Nottingham direct line of the Midland Railway

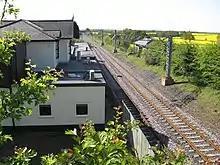
Old Dalby test track

The Research Department at Derby were keen to retain part of the route for testing novel rolling stock, particularly the future Advanced Passenger Train. Negotiations for this use were protracted, but once the line finally closed to revenue earning traffic, fourteen miles of the Down line would be prepared for high-speed trials, from a point south of Asfordby Tunnel to just south of Edwalton station. The line was closed to ordinary traffic from 4 November 1968, and the experimental section became known as Old Dalby Test Track. A further complication was that there was a Ministry of Defence depot at Old Dalby. This compromised the dedicated use of the line for research purposes and it was not easily relinquished at first. However the facility was given up, and closed on 6 October 1969.